1914–15 Challenge Cup

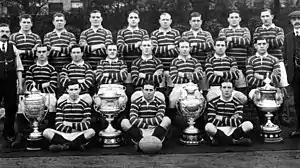
The 1915 Huddersfield team with their season's trophy haul (Challenge Cup centre right)

Huddersfield defeated St. Helens 37–3 in the Challenge Cup Final, on 1 May, held at Watersheddings, Oldham before a crowd of 8,000.